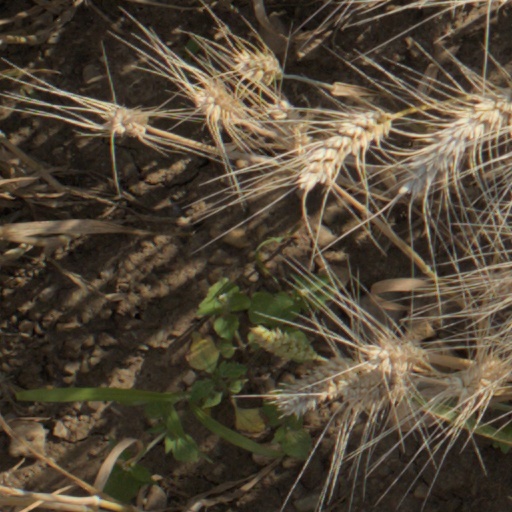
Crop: wheat